Le Barroux Abbey

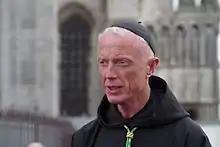
Current abbot Dom Louis-Marie de Geyer d'Orth, in 2016

Before the current abbey was consecrated, a group of men, led by Dom Gérard Calvet, founded a small community of Benedictine monks in the Chapel of St. Mary Magdalene in the Vaucluse region of south-east France. Shaken by the changes brought on by the Second Vatican Council, he founded the abbey as a way to continue the traditional practice and life of the Benedictine Monks and the traditional liturgy of the Catholic Church. In 1979 a female branch was founded, the . In 1986 the community numbered 53 monks.